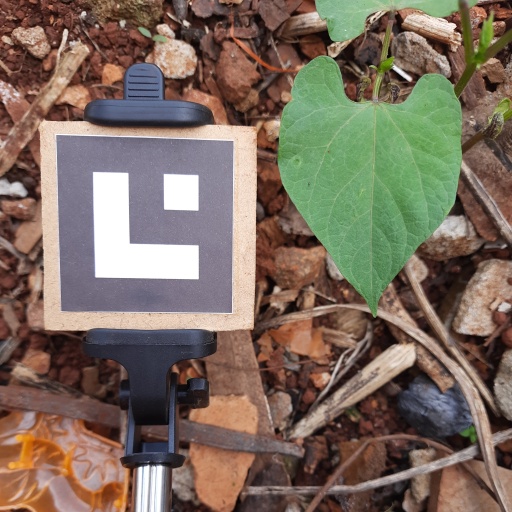
Observations: flat surface, no eating holes, under shade